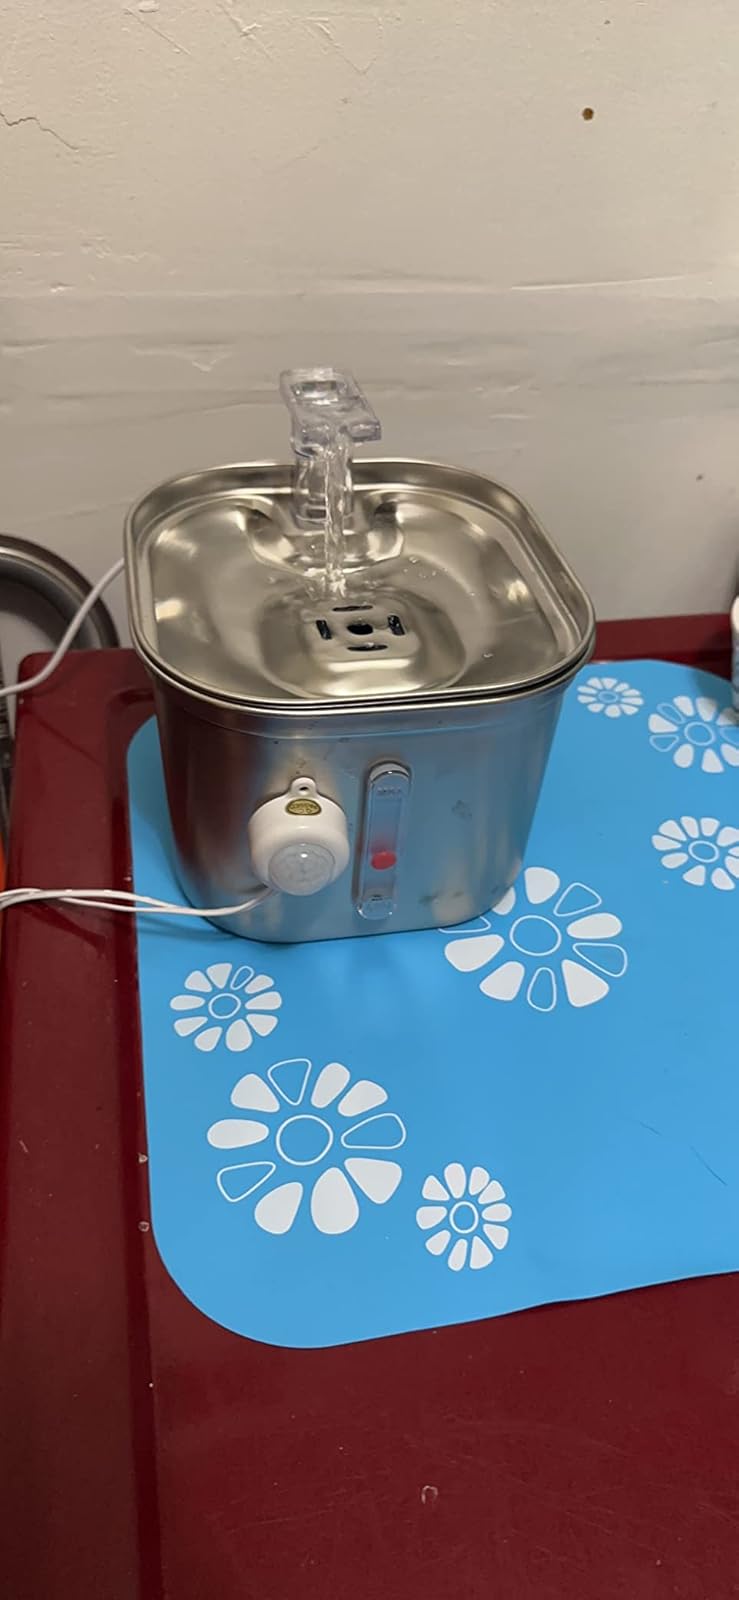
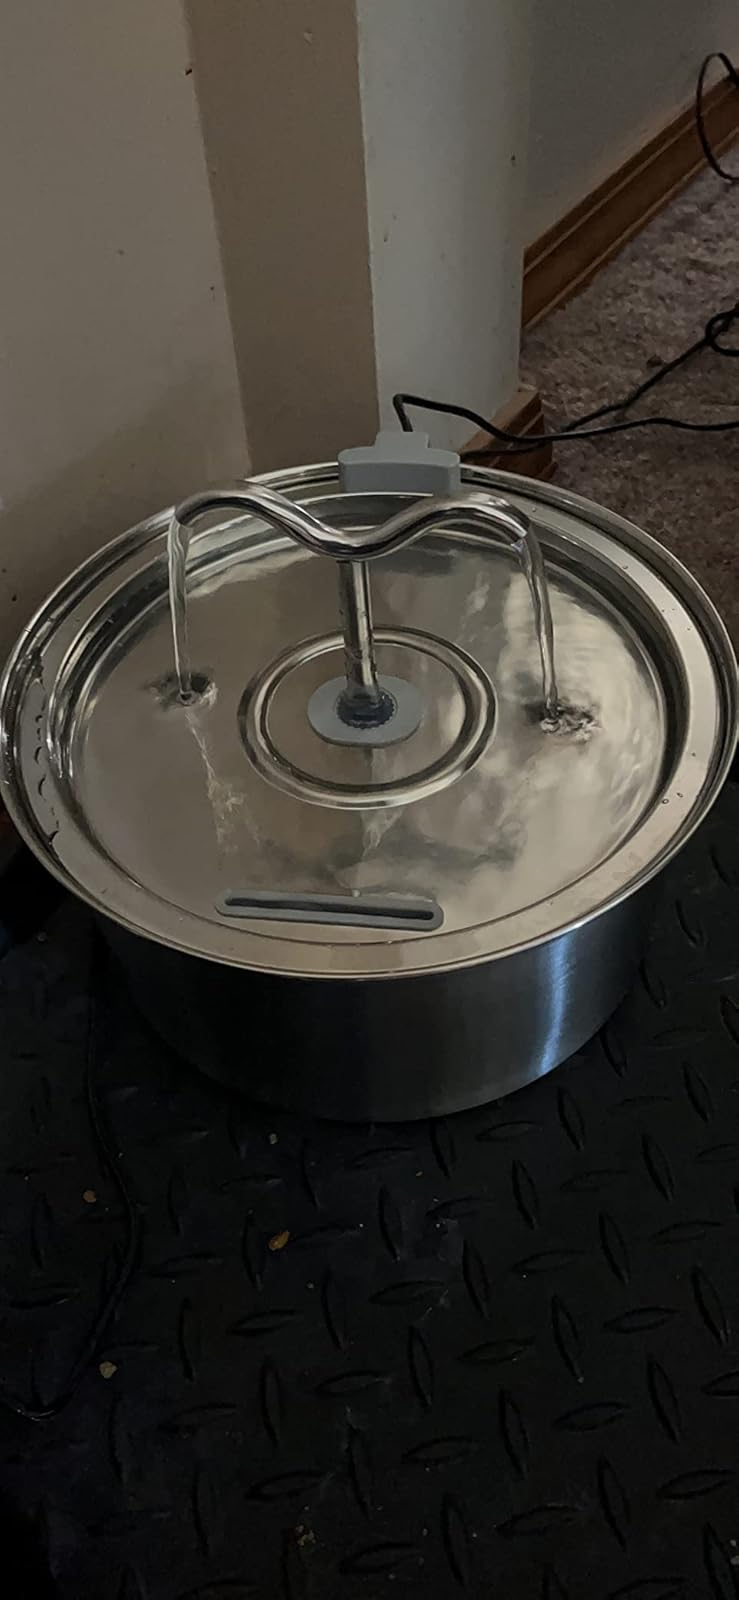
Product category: items_bowl
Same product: no